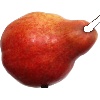
Label: red_pear